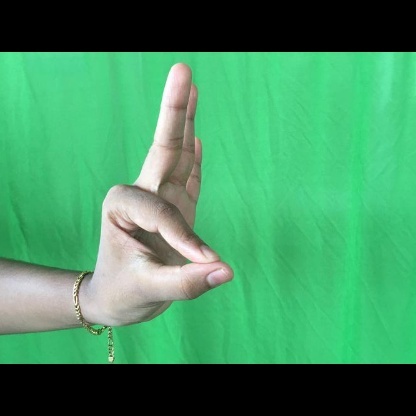
Mudra: Hamsasyam